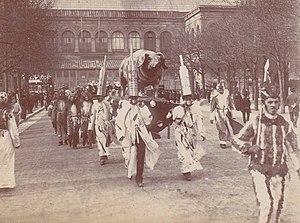
Le Pompier est une chanson du folklore étudiant français, introduite en 1885.
La Promenade du Bœuf Gras, également appelée « Fête du Bœuf Gras », « Cavalcade du Bœuf Gras », « Fête du Bœuf villé », « Fête du Bœuf viellé » ou « violé », est une très ancienne coutume festive qui se déroule pendant le Carnaval de Paris. Elle consiste, pour les bouchers ou garçons bouchers parisiens, généralement déguisés en sauvages, sacrificateurs ou victimaires, à promener solennellement en musique un ou plusieurs bœufs gras portant divers ornements. D'autres participants déguisés et des chars participent au cortège. Avant la fin du XXᵉ siècle, le ou les bœufs gras étaient abattus une fois les festivités terminées et la viande vendue. À partir de 1845 et jusqu'au début du XXᵉ siècle, les animaux reçoivent des noms inspirés de l'actualité, des succès musicaux, d'opérettes ou littéraires du moment.
Le Carnaval de Paris est une fête populaire parisienne succédant à la Fête des Fous, laquelle prospérait depuis au moins le XIᵉ siècle jusqu'au XVᵉ siècle.